Cremona

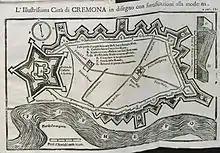
Cremona in the 17th century

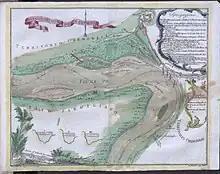
Po river in Cremona in the 18th century

The victory of the Italian League at Agnadello gave it back to the Duchy of Milan.